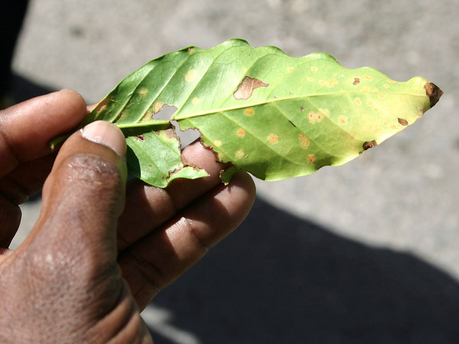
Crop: unknown
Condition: coffee_coffee_rust